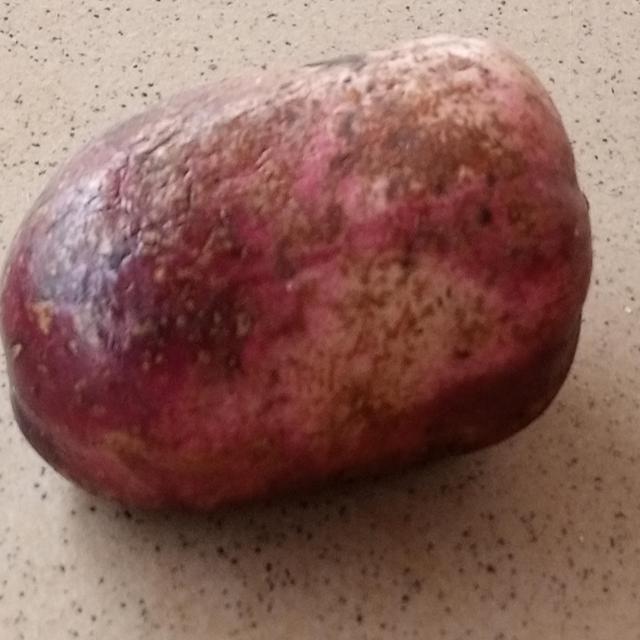
Plum grade: unripe